Donita Sparks

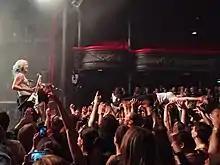
Sparks onstage with the reformed L7 in 2018

While L7 was performing at the Reading Festival in 1992, their speakers blew out. The crowd became restless and relentlessly threw mud onto the stage, pelting the band. In response, Sparks reached into her pants and threw her tampon back at the crowd, and said "Eat my used tampon, fuckers!" The tampon became known as one of the "most unsanitary pieces of rock memorabilia in history".